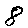
Label: 8